South Downs

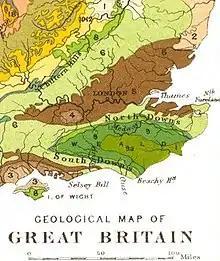
Geological map of south-east England, with areas that have chalk bedrock shown in light-green.

The South Downs are formed from a thick band of chalk which was deposited during the Cretaceous Period between 100 and 66 million years ago within a shallow sea which extended across much of northwest Europe. The rock is composed of the microscopic skeletons of plankton which lived in the sea, hence its colour. The chalk has many fossils, and bands of flint occur throughout the formation. The Chalk is divided into the Lower, Middle and Upper Chalk, a thin band of cream-coloured nodular chalk known as the Melbourn Rock marking the boundary between the Lower and Middle units.